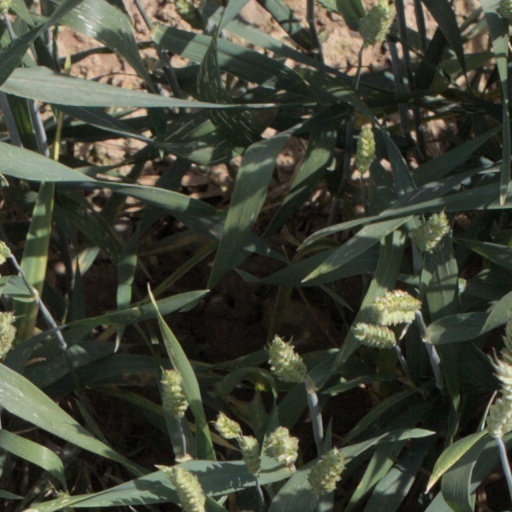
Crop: wheat